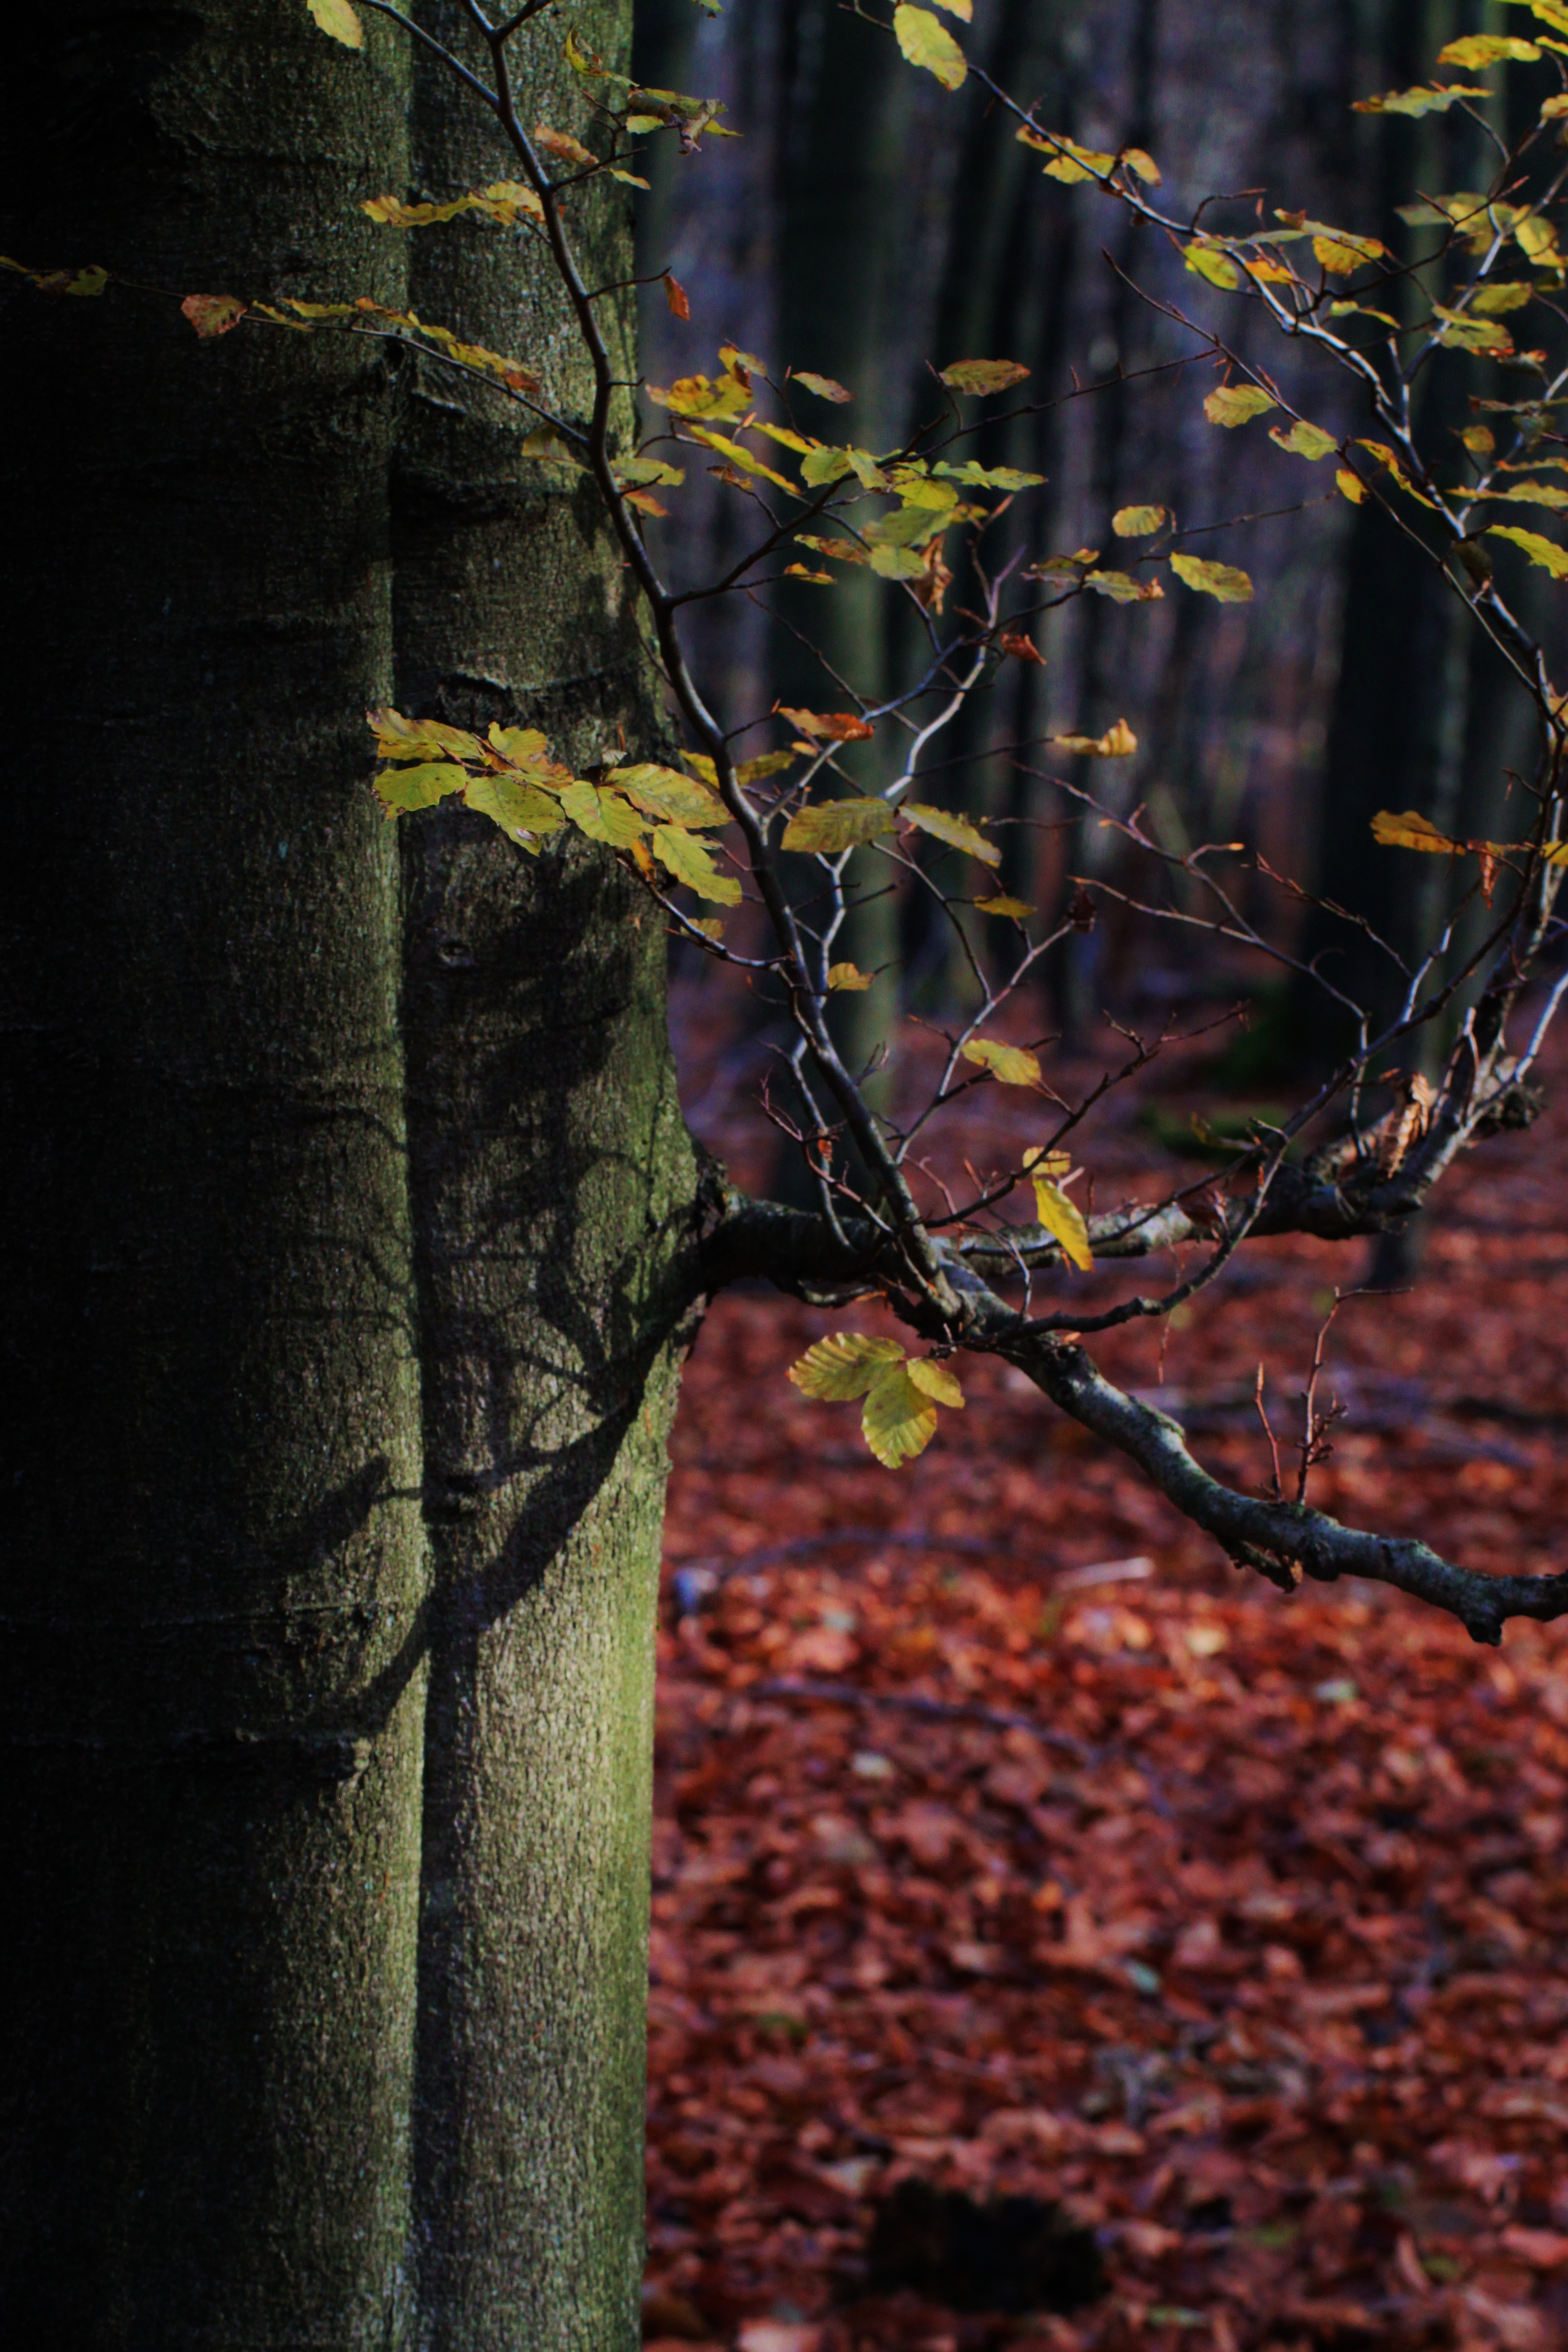
tree, nature, forest, branch, light, plant, sunlight, leaf, flower, trunk, spring, green, reflection, red, autumn, brown, darkness, colorful, lighting, flora, season, leaves, bright, light beam, woodland, fall foliage, leaves in the autumn, autumn forest, fall leaves, golden autumn, autumn colours, beech, sunbeam, light and shadow, shadow play, hispanic, deris, beech leaves, plant stem, woody plant